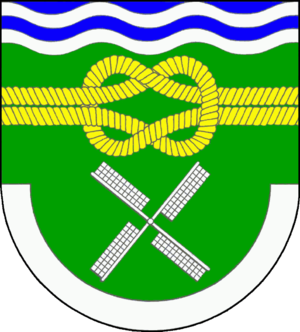
Neuendorf-Sachsenbande
Coat of arms of Neuendorf-Sachsenbande
Neuendorf-Sachsenbande er en by og en kommune i det nordlige Tyskland, beliggende i Amt Wilstermarsch i den sydvestlige del af Kreis Steinburg. Kreis Steinburg ligger i den sydvestlige del af delstaten Slesvig-Holsten.